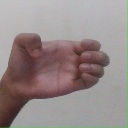
अक्षर: ख